Mabel Beardsley

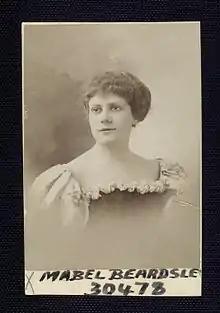
Mabel Beardsley (1871-1916), Victorian actress and sister of Aubrey Beardsley

Mabel Beardsley (24 August 1871 – 8 May 1916) was an English Victorian actress and elder sister of the famous illustrator Aubrey Beardsley, who according to her brother's biographer, "achieved mild notoriety for her exotic and flamboyant appearance".